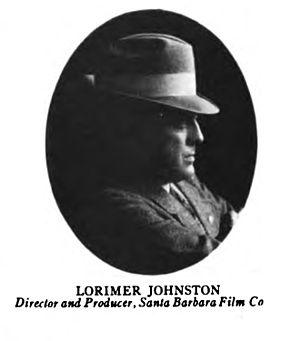
Lorimer Johnston est un réalisateur, acteur et scénariste américain, né le 2 novembre 1858 à Maysville et décédé le 20 février 1941 à Hollywood, des suites d'une longue maladie.